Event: Nepal Earthquake
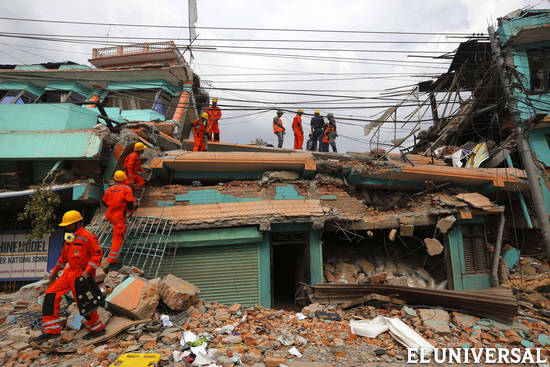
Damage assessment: damage